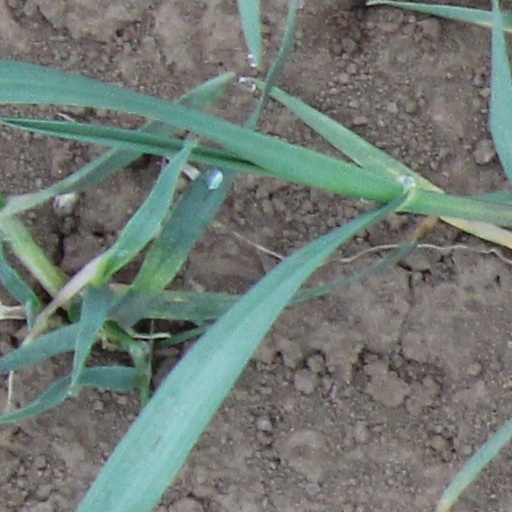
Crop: wheat